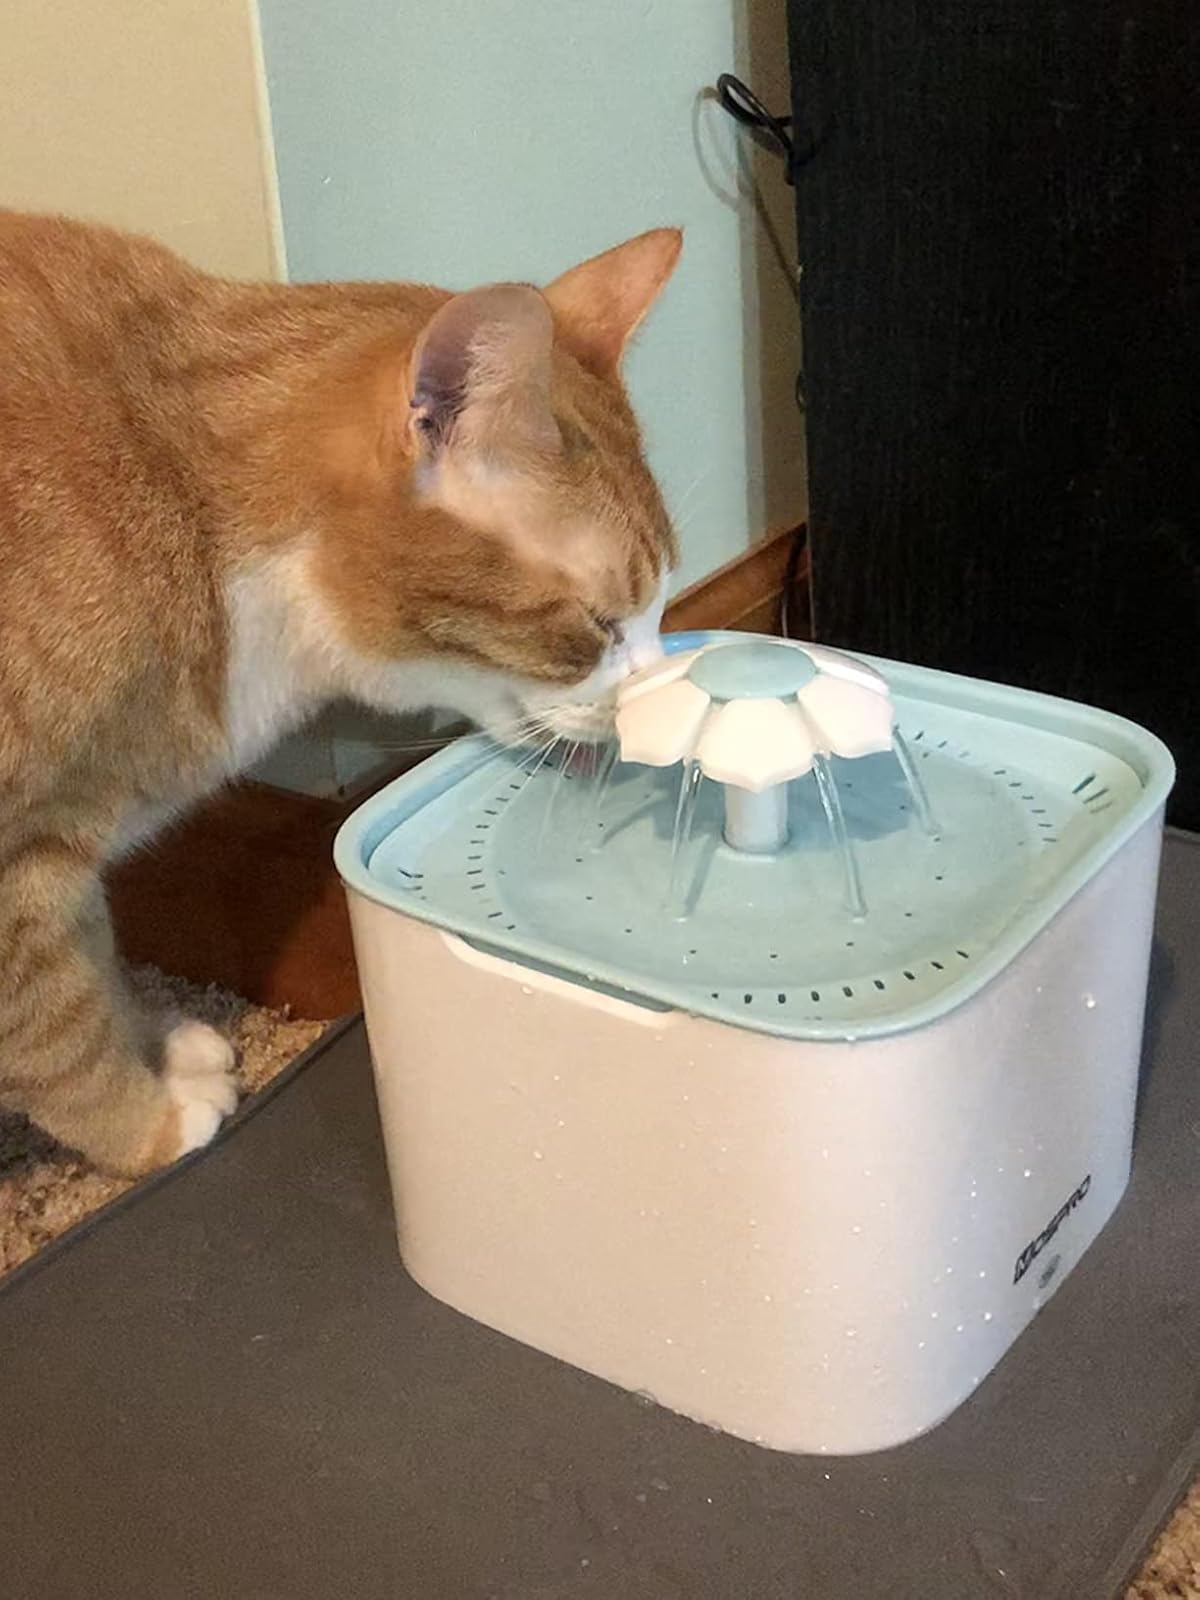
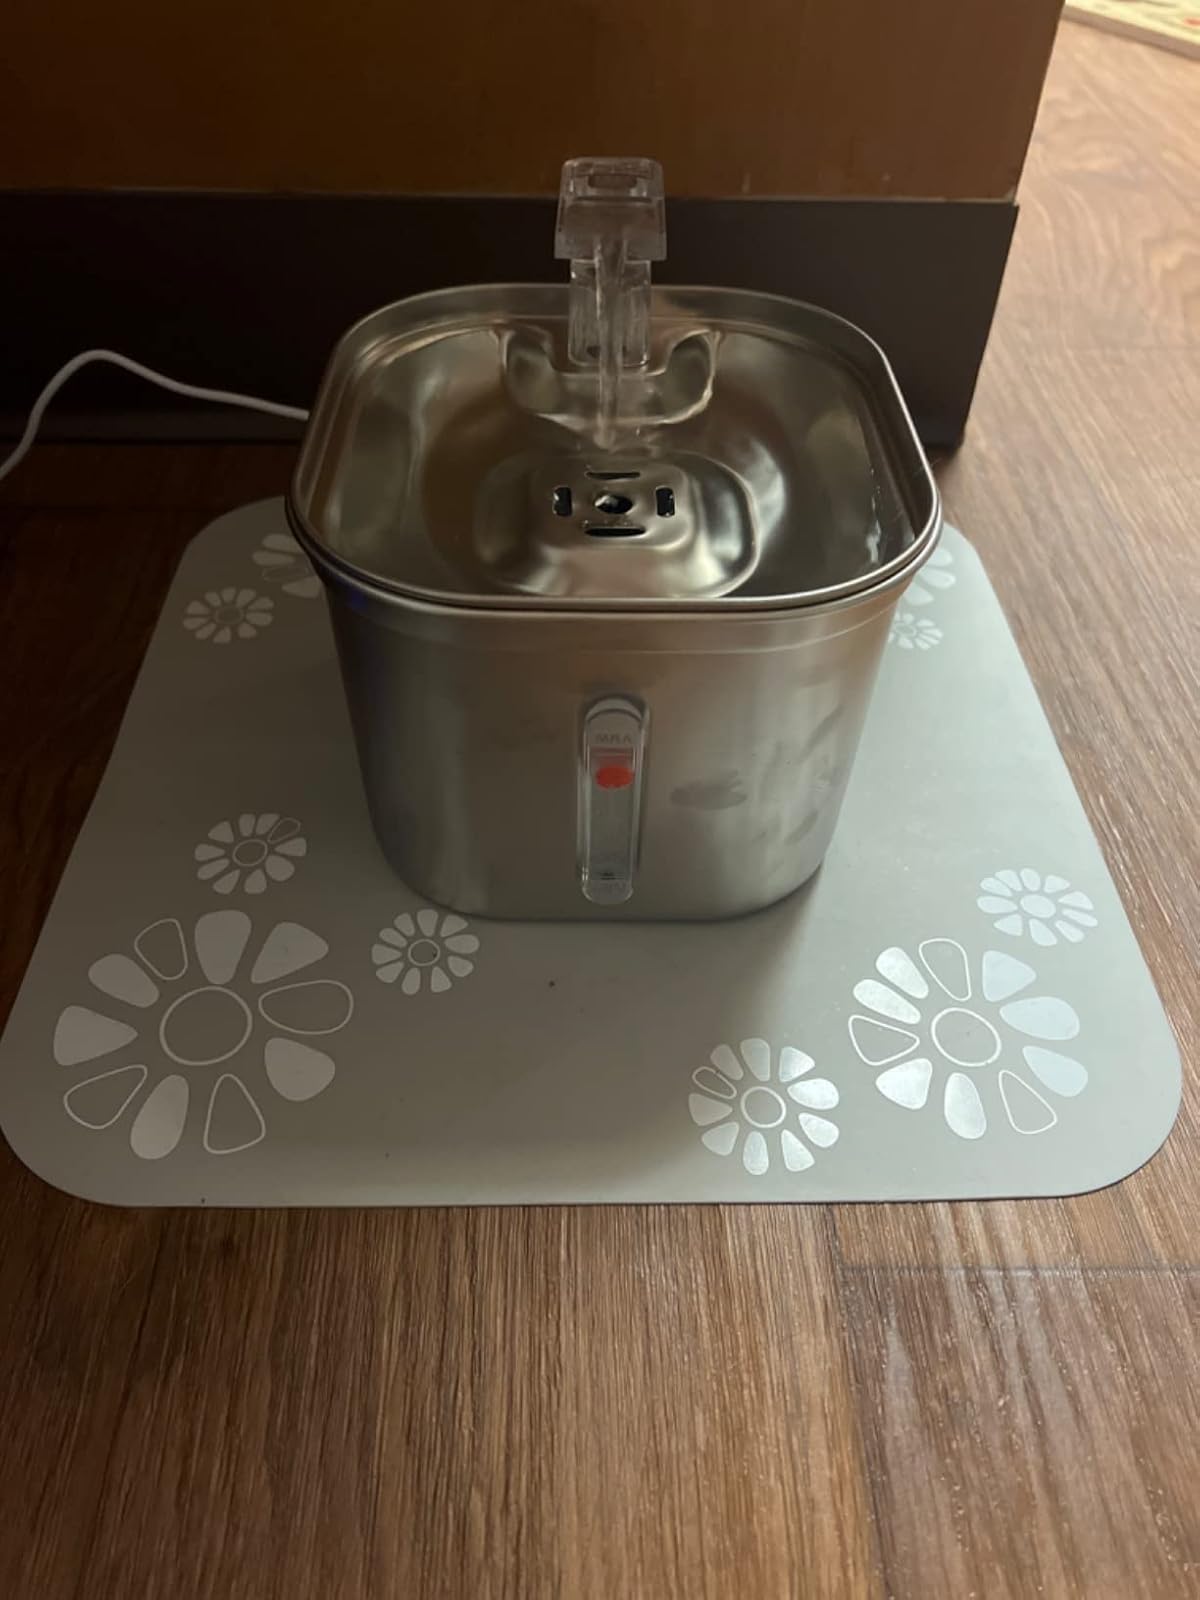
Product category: items_bowl
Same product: no